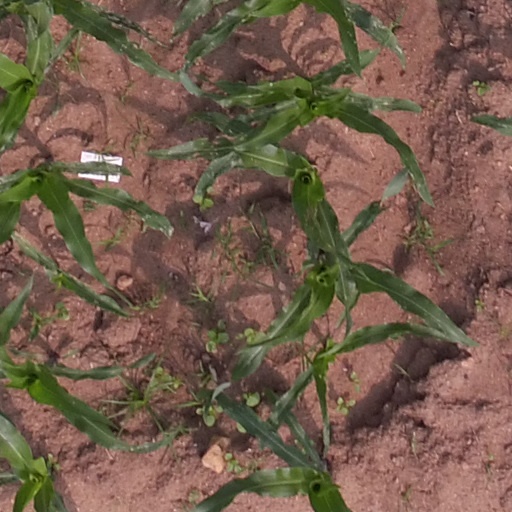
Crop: maize; corn